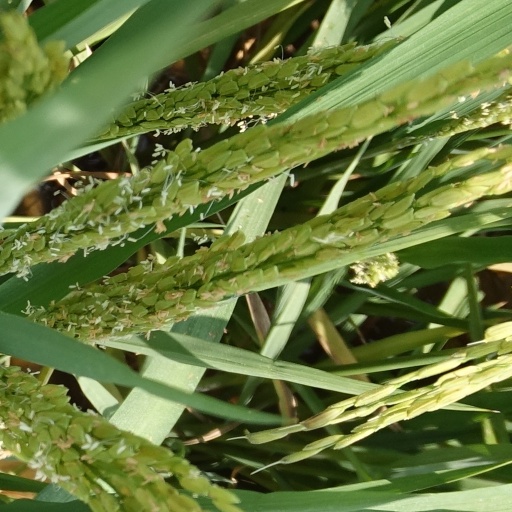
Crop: rice